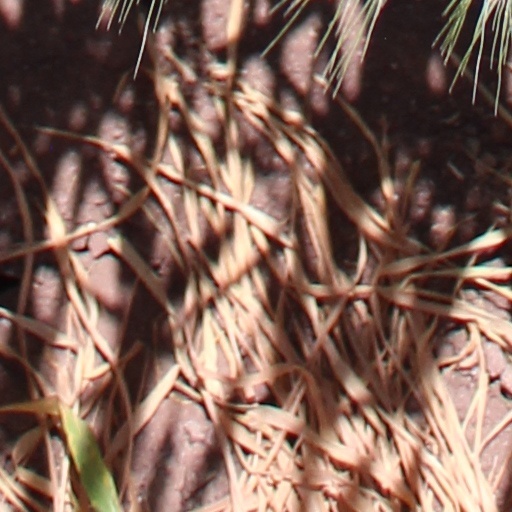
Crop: wheat